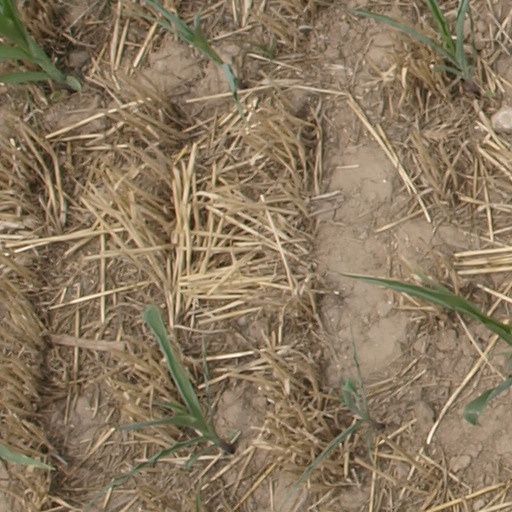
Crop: maize; corn